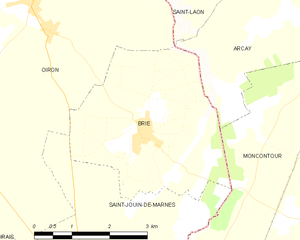
Carte des communes françaises Brie